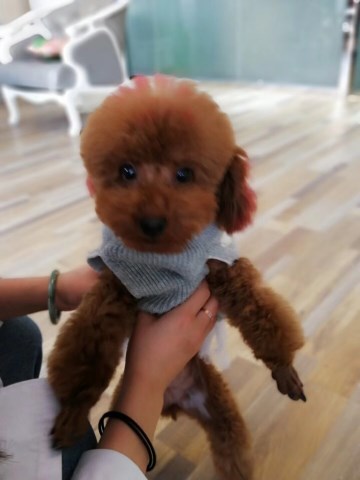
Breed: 7449-n000128-teddy